Fiat 514

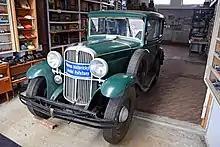
Walter Bijou in the museum in Pořežany, Czech Republic

Walter Bijou was the licensed Fiat 514, made by Czech factory Walter in the early 1930s.